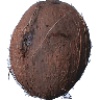
Label: cocos